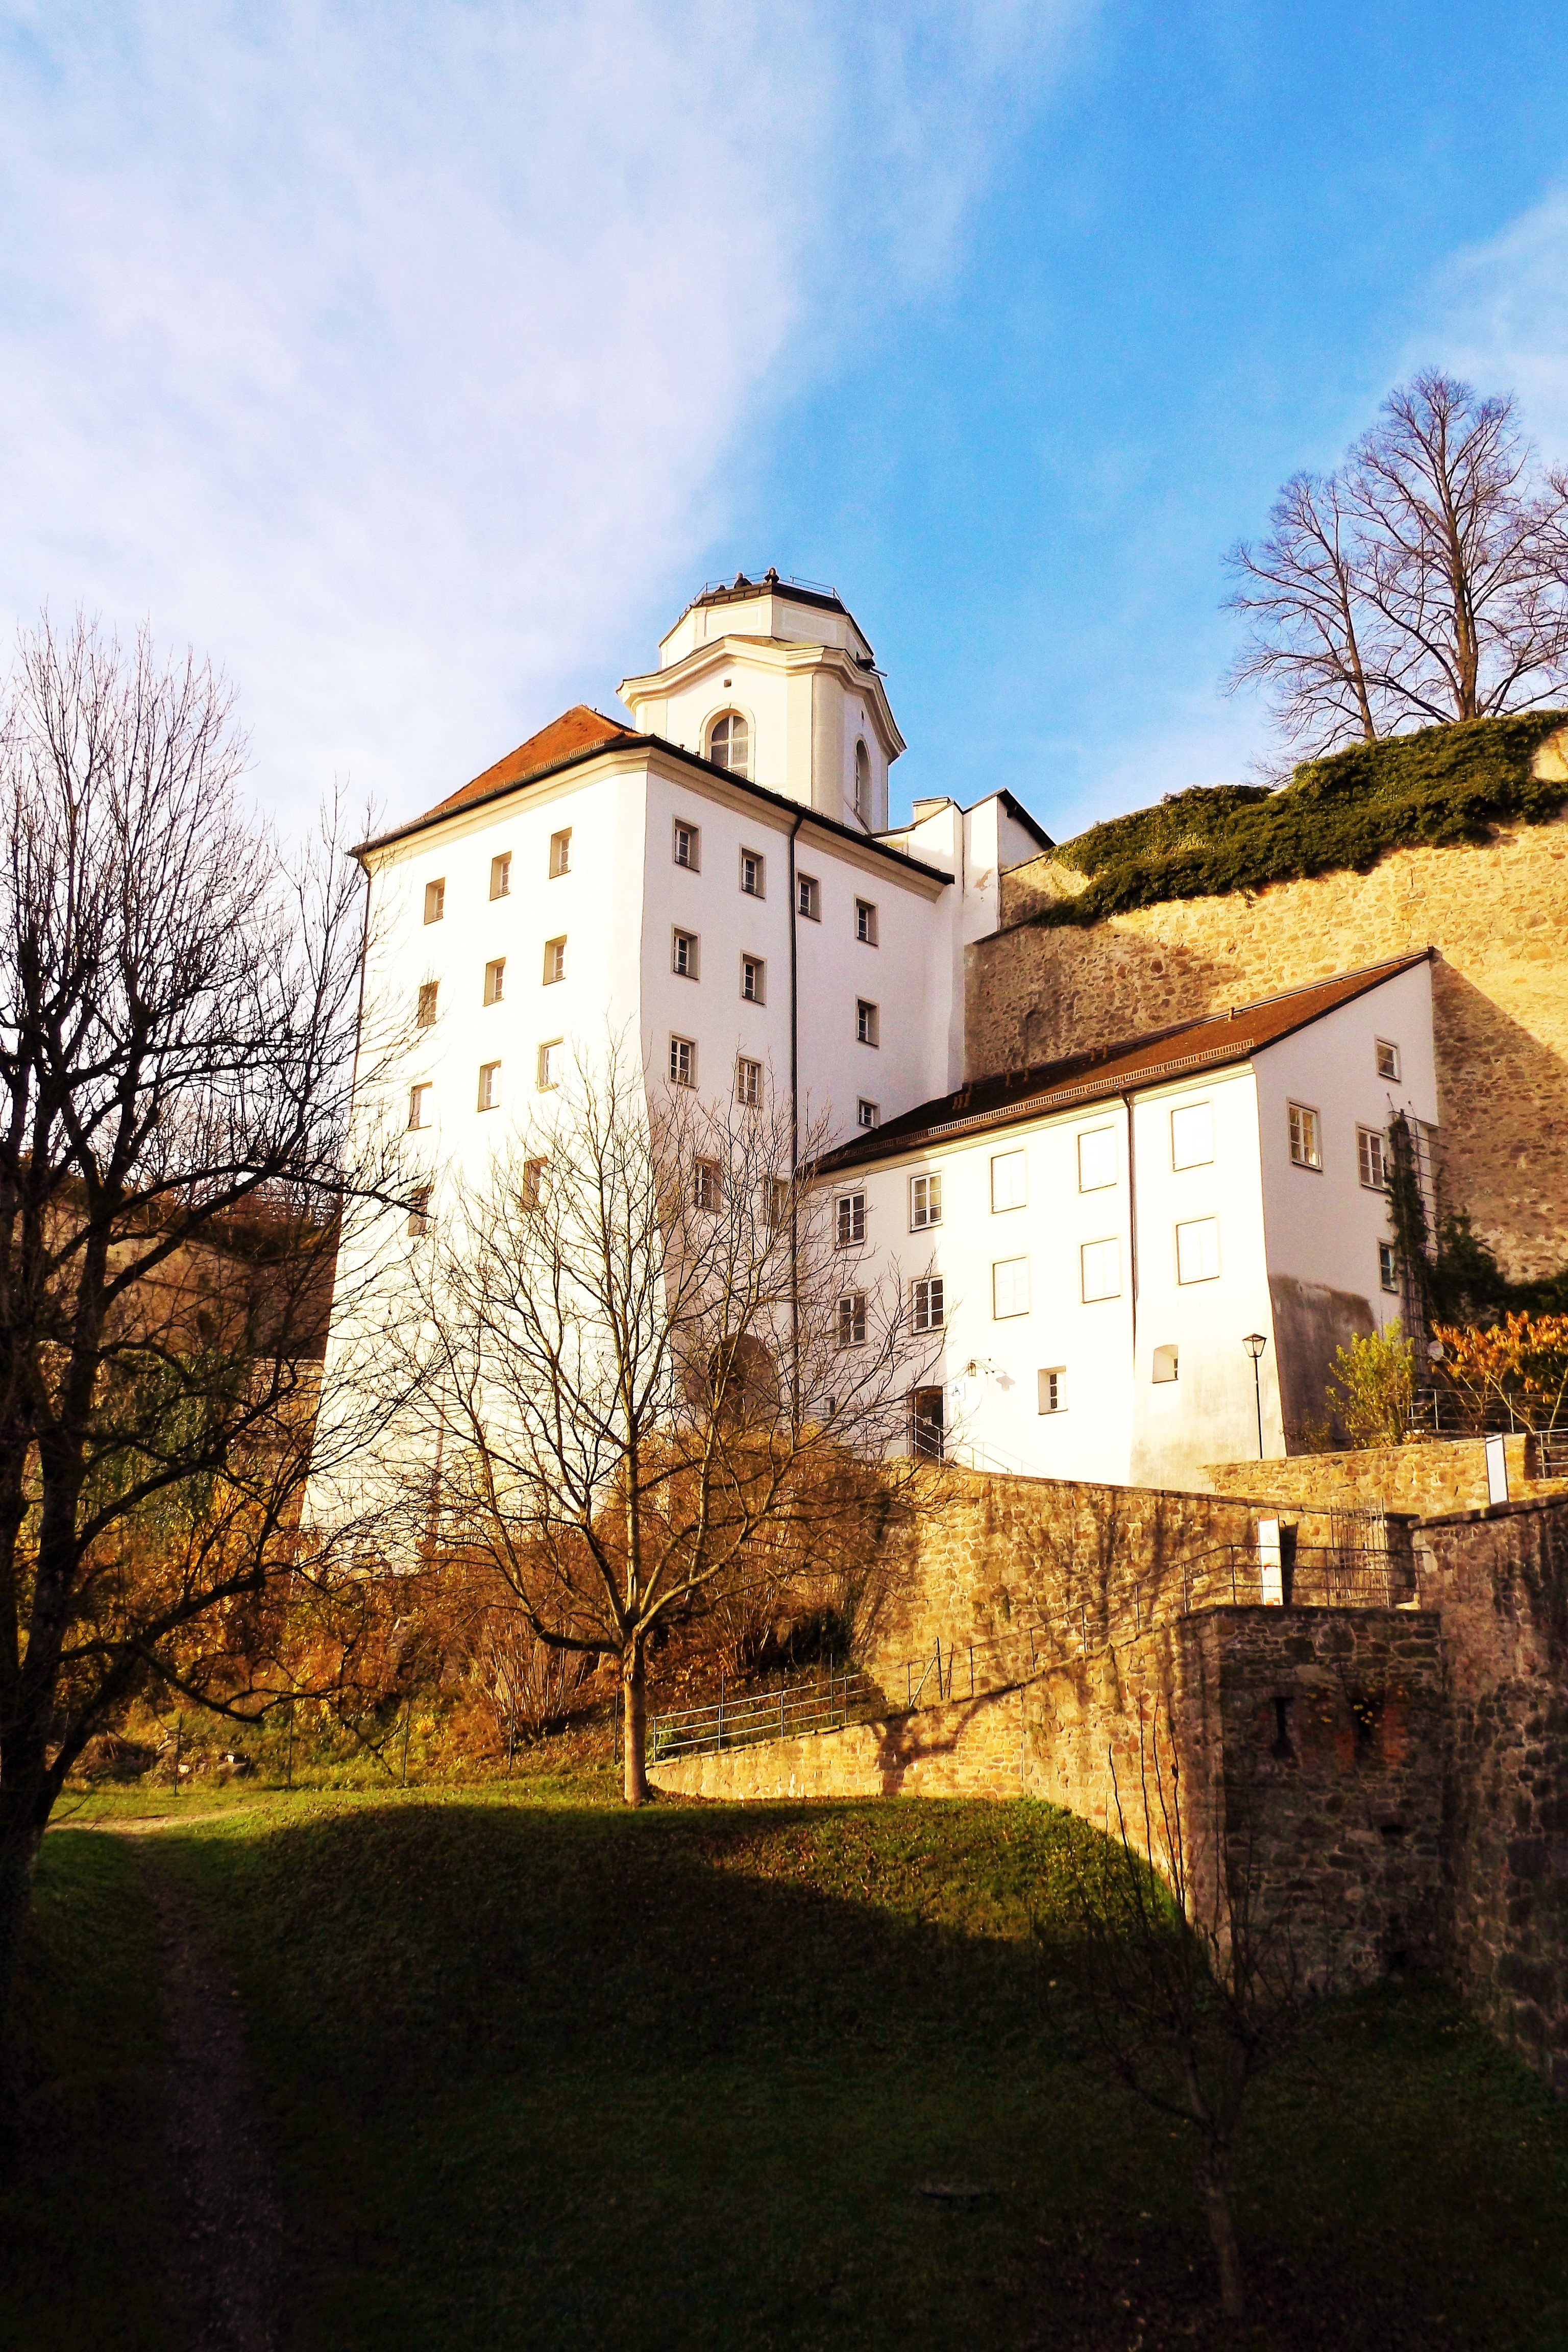
water, architecture, house, building, chateau, river, village, castle, residence, church, chapel, fortification, place of worship, old town, headland, fortress, danube, monastery, estate, confluence, rural area, passau, veste oberhaus, ilz, city museum, water castle